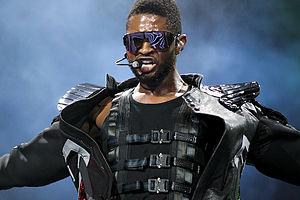
Usher, de son nom complet Usher Raymond IV, né le 14 octobre 1978 à Dallas, au Texas, est un chanteur de RnB, danseur, parolier et acteur américain.
Boom Boom est une chanson enregistrée par la chanteuse américaine Rye Rye. Elle a servi de quatrième single issu de son premier album, Go! Pop! Bang!, sorti en 2012. Elle a été publiée sur iTunes via Interscope Records le 6 mars 2012. Le refrain utilise un sample du tube Boom, Boom, Boom, Boom!! interprété par les Vengaboys. Le clip, incorporant des motifs et éléments de jeux vidéo, a été dévoilé le 22 mars 2012.